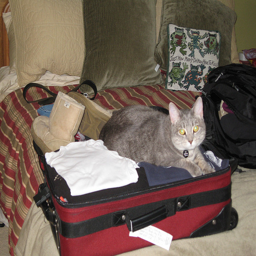
A cat with yellow eyes siting in a suitcase.
A gray cat sitting on top of a suitcase
A cat is laying on a suitcase full of clothes.
A cat is sitting on an open suitcase, hendering the packing.
A cat is lying down on a packed suitcase.